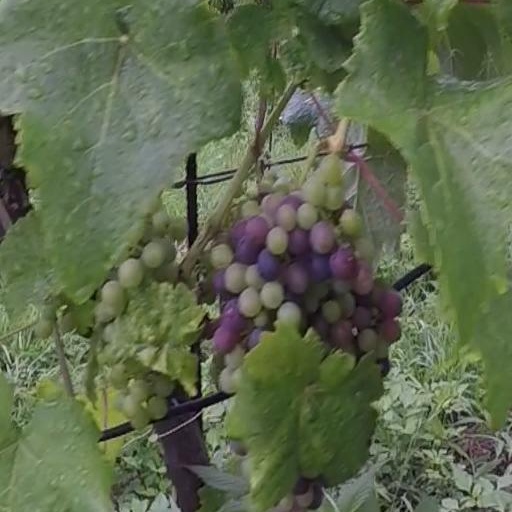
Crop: grape